History of the United Arab Emirates

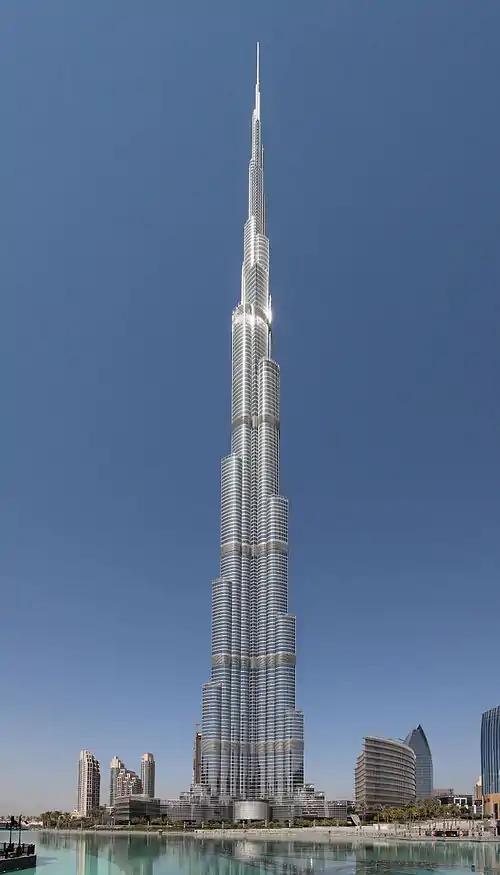
The Burj Khalifa, the world's tallest structure and building since its topping out in 2009.

In November 1819, the British embarked on an expedition against the Al Qasimi, led by Major General William Keir Grant, voyaging to Ras Al Khaimah with a platoon of 3,000 soldiers supported by a number of warships, including HMS "Liverpool" and "Curlew". The British extended an offer to Said bin Sultan of Muscat in which he would be made ruler of the Pirate Coast if he agreed to assist the British in their expedition. Obligingly, he sent a force of 600 men and two ships.